Denver Museum of Miniatures, Dolls and Toys

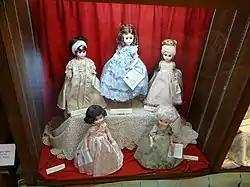
Madame Alexander dolls on display

The Denver Museum of Miniatures, Dolls and Toys is a private, non-profit museum that is located in Lakewood, Colorado.